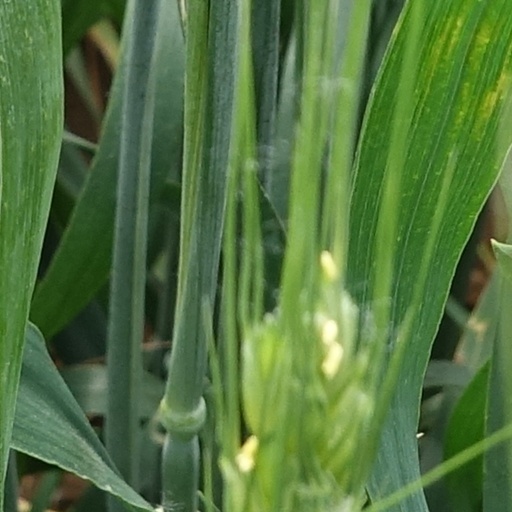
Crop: wheat